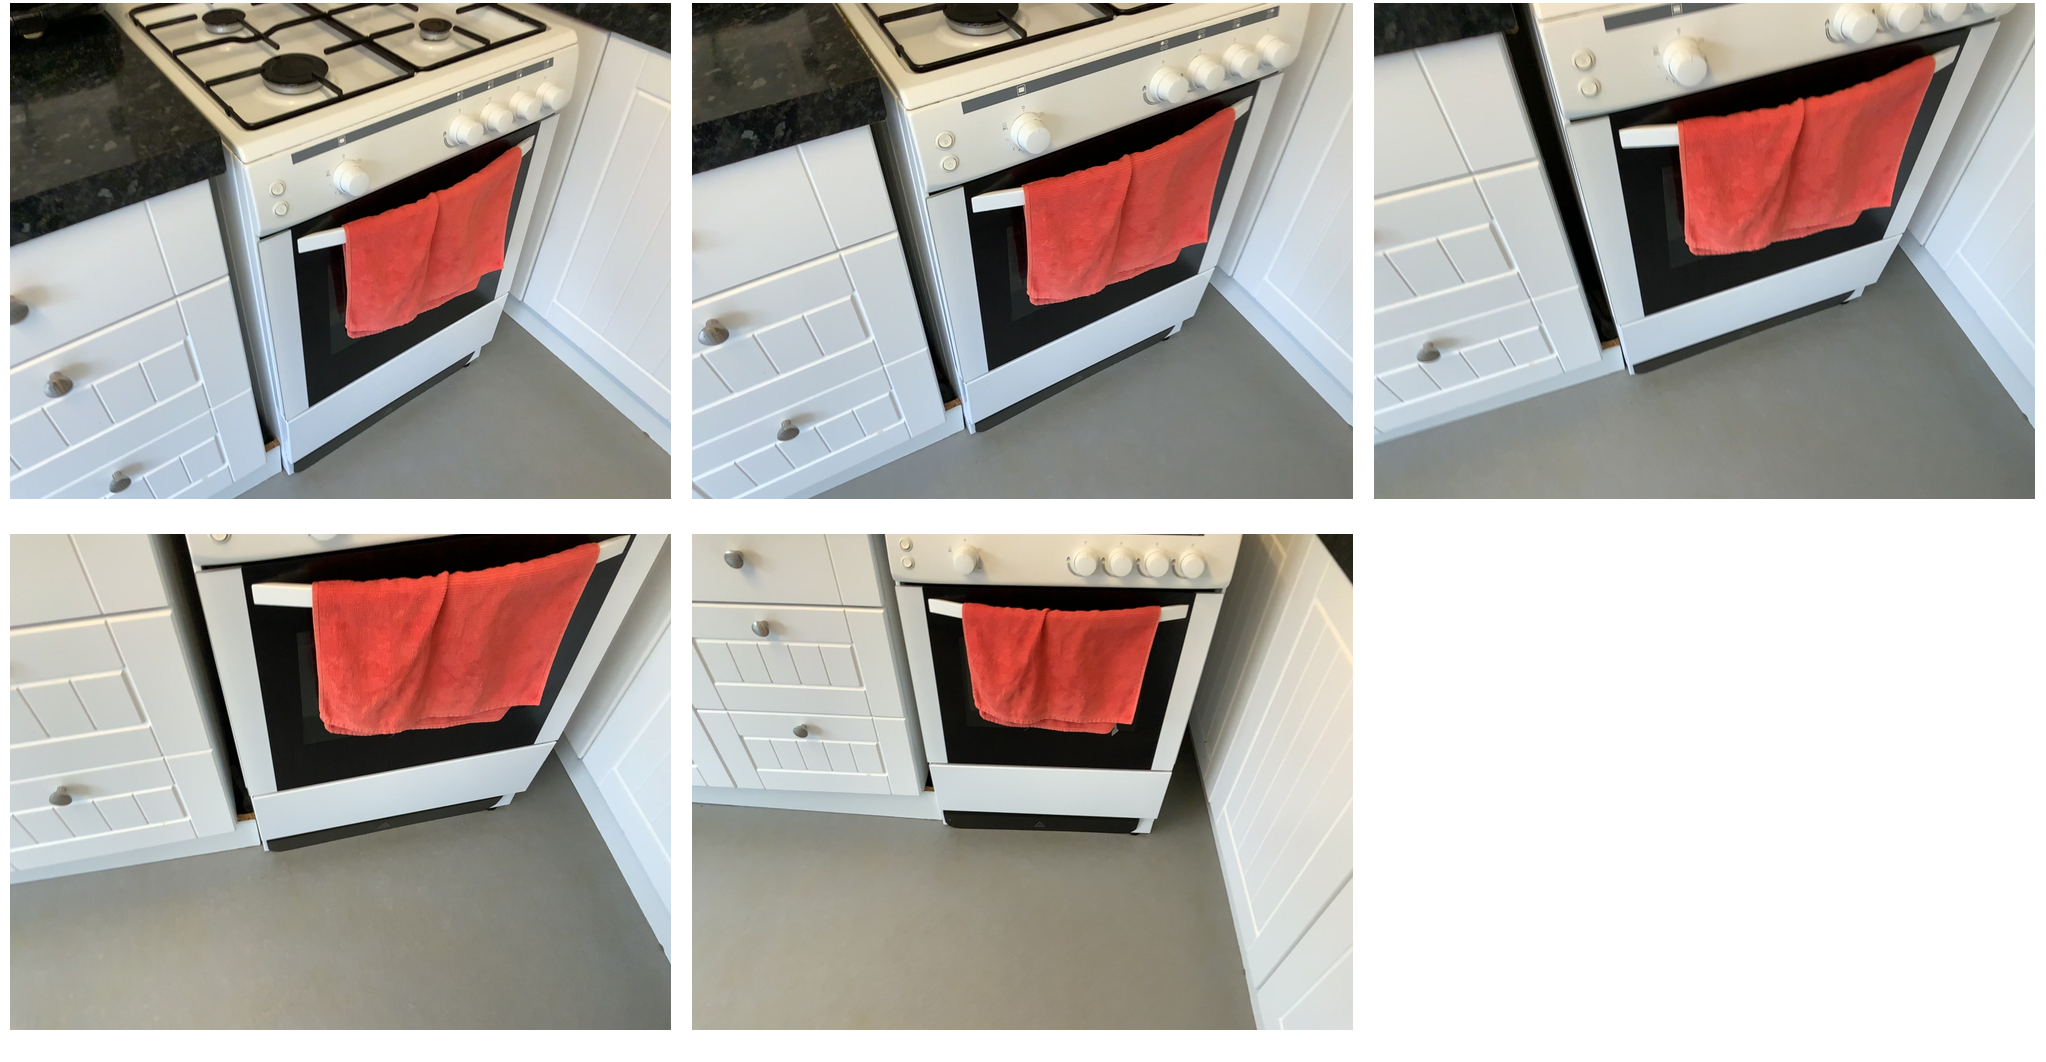Task instruction: Open the oven.
Answer: {"task_instruction": "Open the oven.", "nodes": ["handle", "oven"], "edges": [{"functional_relationship": "openorclose", "object1": "handle", "object2": "oven", "spatial_relations": ["in_front_of", "close"], "is_touching": true}], "action_type": "pull", "function_type": "open_close_control"}